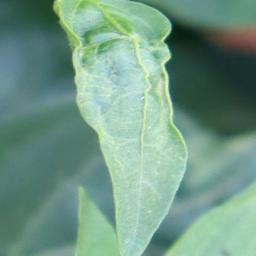
Label: healthy